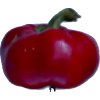
Label: red_pepper